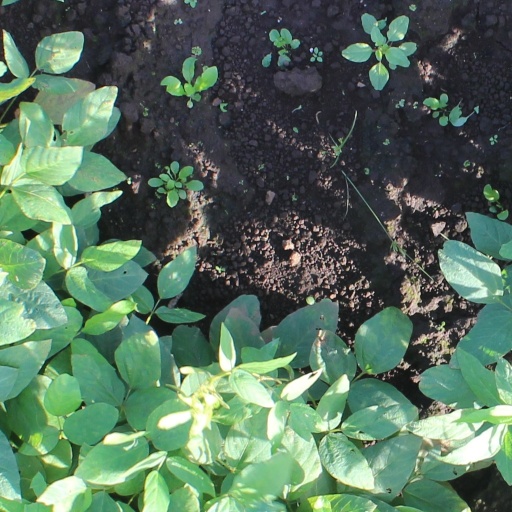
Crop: soybean